Doris Deane

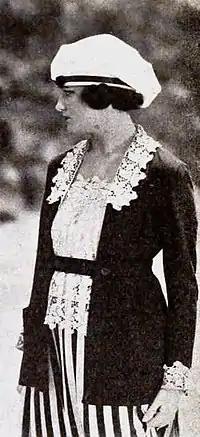
Deane in 1921

Doris Anita Dibble (January 20, 1901 – March 24, 1974) was an actress who appeared in films. She supported Al St. John in comedy roles.